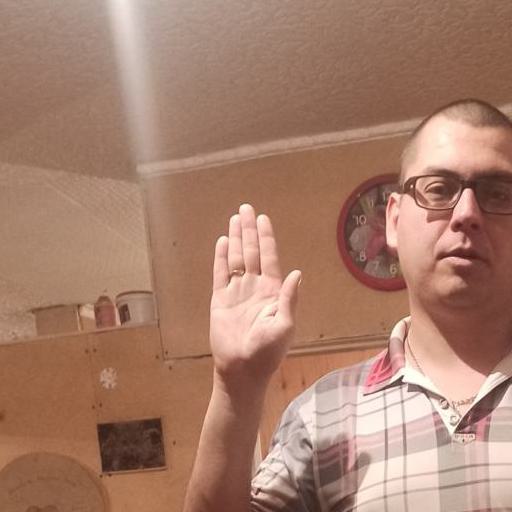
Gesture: stop